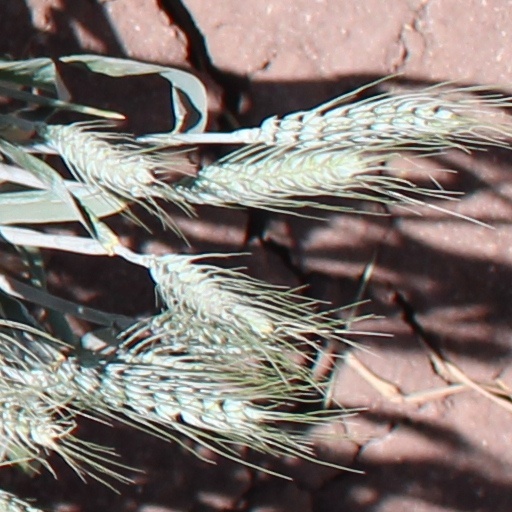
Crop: wheat